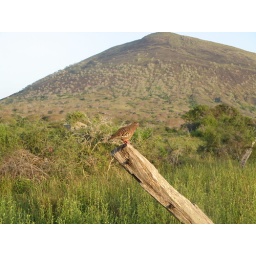
These birds have beautiful blue rings around their eyes.